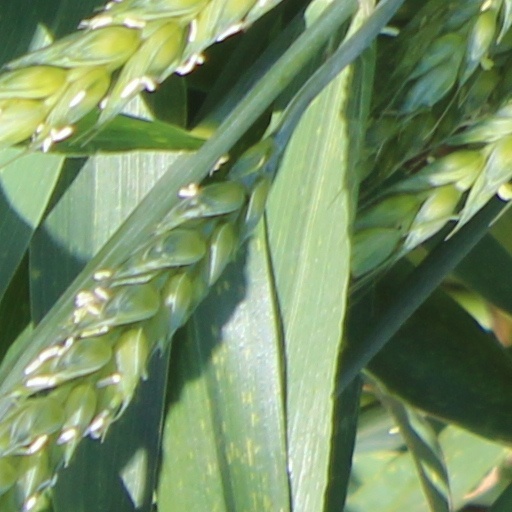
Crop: wheat